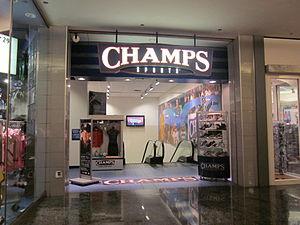
Champs Sports est une chaîne de distribution de vêtements de sport qui possède plus de 600 magasins ; c'est le deuxième plus grand détaillant d'accessoires de sport de l'enseigne Foot Locker. Champs Sports vend des vêtements, des chaussures et de l'équipement sportif. La marque a parrainé le match de football américain Champs Sports Bowl jusqu'en 2012. Le siège de l'entreprise est situé à Bradenton en Floride.